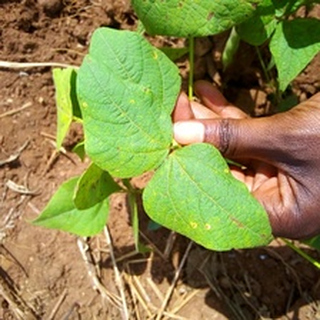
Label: bean_rust